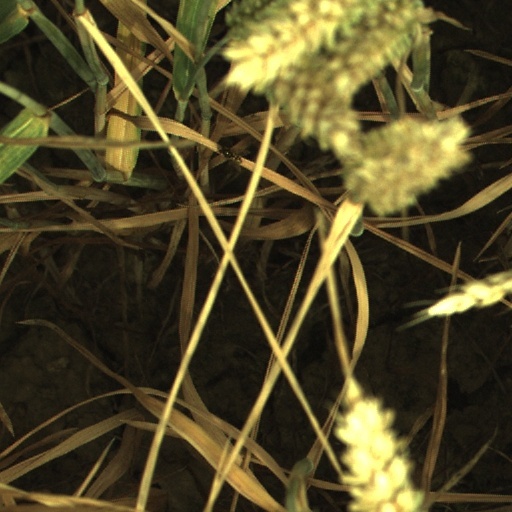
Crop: wheat